Orlando International Fringe Theater Festival

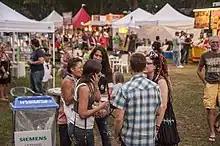
The lawn serves as a hub for patrons to enjoy free entertainment, food and drinks.

In 2014, Orlando Fringe hosted the CAFF and USAFF Conferences, welcoming representatives from 70 fringe festivals from around the world.